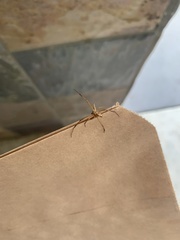
Species: Lactrodectus_hesperus